Max Martin production discography

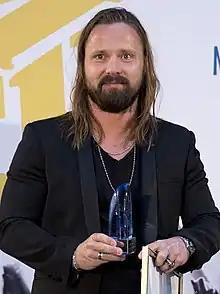
Max Martin in 2015

This is a list of Swedish record producer Max Martin's songwriting and production credits.